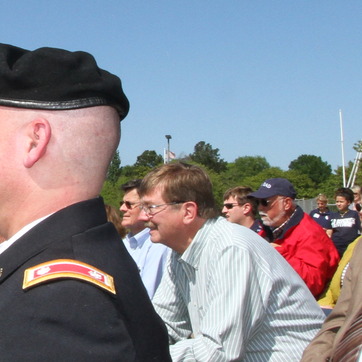
Material: hair